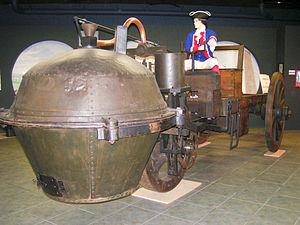
Le Tampa Bay Automobile Museum, situé dans l'aire urbaine de Tampa Bay au centre-ouest de la Floride à Pinellas Park, expose des automobiles historiques du XXᵉ siècle. Tous les véhicules exposés appartiennent à la collection d'Alain Cerf, un ingénieur et entrepreneur français installé en Floride.